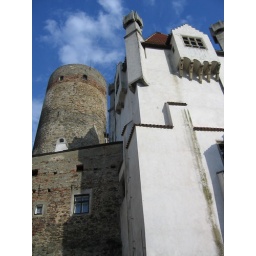
Every tower in this country is called 'the black tower'...